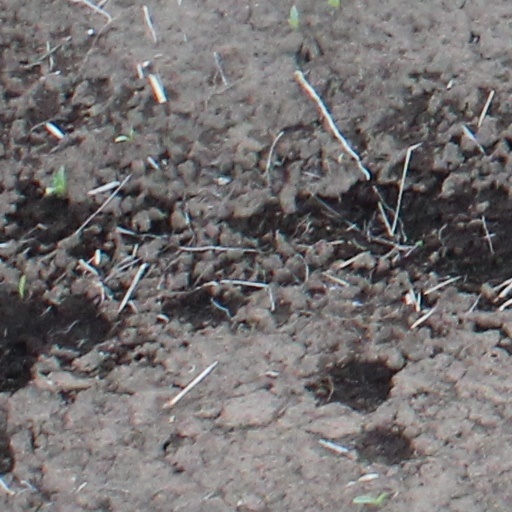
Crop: wheat